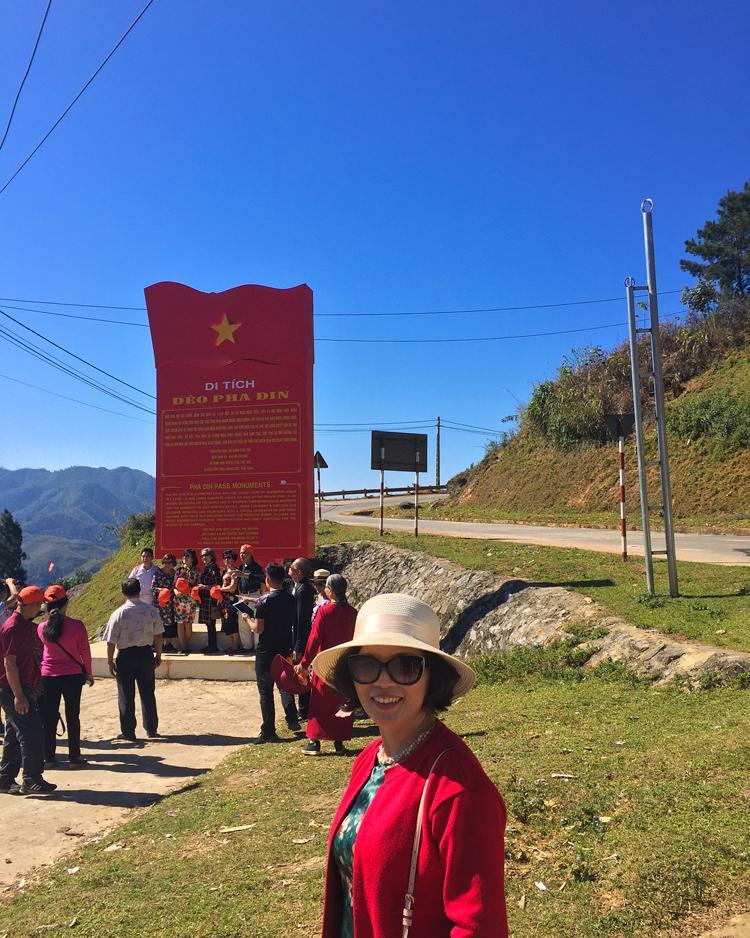
có một nhóm người đang chụp ảnh trước một tấm bia màu đỏ